Yael Bartana

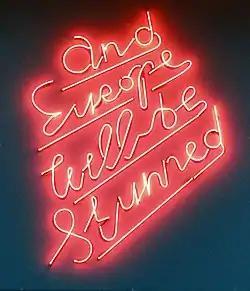
"...and Europe will be stunned", 2012 on the outside wall of Helena Rubinstein Pavilion for Contemporary Art

Between 2006 and 2011, Bartana worked in Poland, creating the trilogy "And Europe Will Be Stunned", which examines 19th- and 20th-century Europe as a historic homeland for Ashkenazi Jews. This project discusses the history of Polish-Jewish relations and its influence on the contemporary Polish identity. The trilogy represented Poland in the 54th Venice Biennale, 2011, where she was the first non-Polish citizen to represent Poland. It was acquired in the permanent collection by the Solomon R. Guggenheim Foundation and the Tel Aviv Museum of Art. In recent years, Bartana has increasingly staged her films, and proposed utopic narratives for new chapters of history. Examples include "What If Women Ruled the World?" (2017), a live performance in which women politicians and professionals meet with a group of actresses playing the representatives of a fictional nation to come up with solutions to stop the approaching Doomsday. In 2019, "The Guardian" named Bartana's "And Europe Will Be Stunned" as one of "the best art of the 21st century".